George Henry Walton

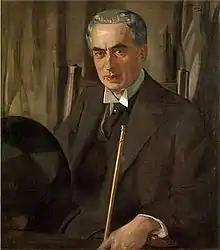

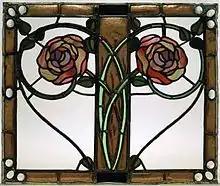
A copper and stained glass door panel designed by George Henry Walton for the luncheon room at Miss Cranston's Argyle Street Tea Rooms

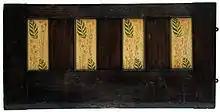
Painted panel by George Henry Walton used for Miss Cranston's Argyle Street Tea rooms

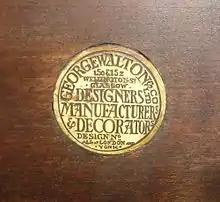
Button used by Walton on his furniture designs

George Henry Walton (3 June 1867 Glasgow – 10 December 1933 London), was a noted Scottish architect and designer of remarkable diversity.